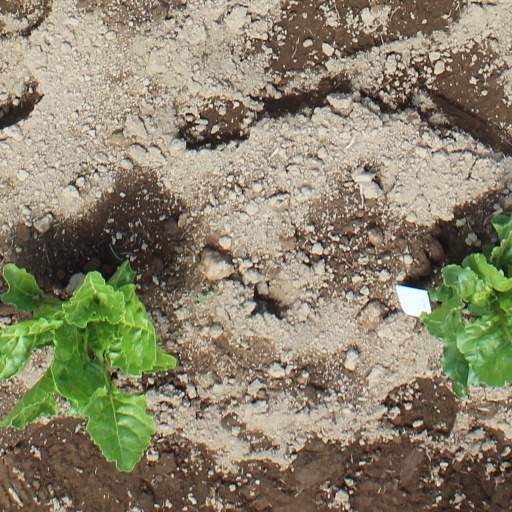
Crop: sugar beet